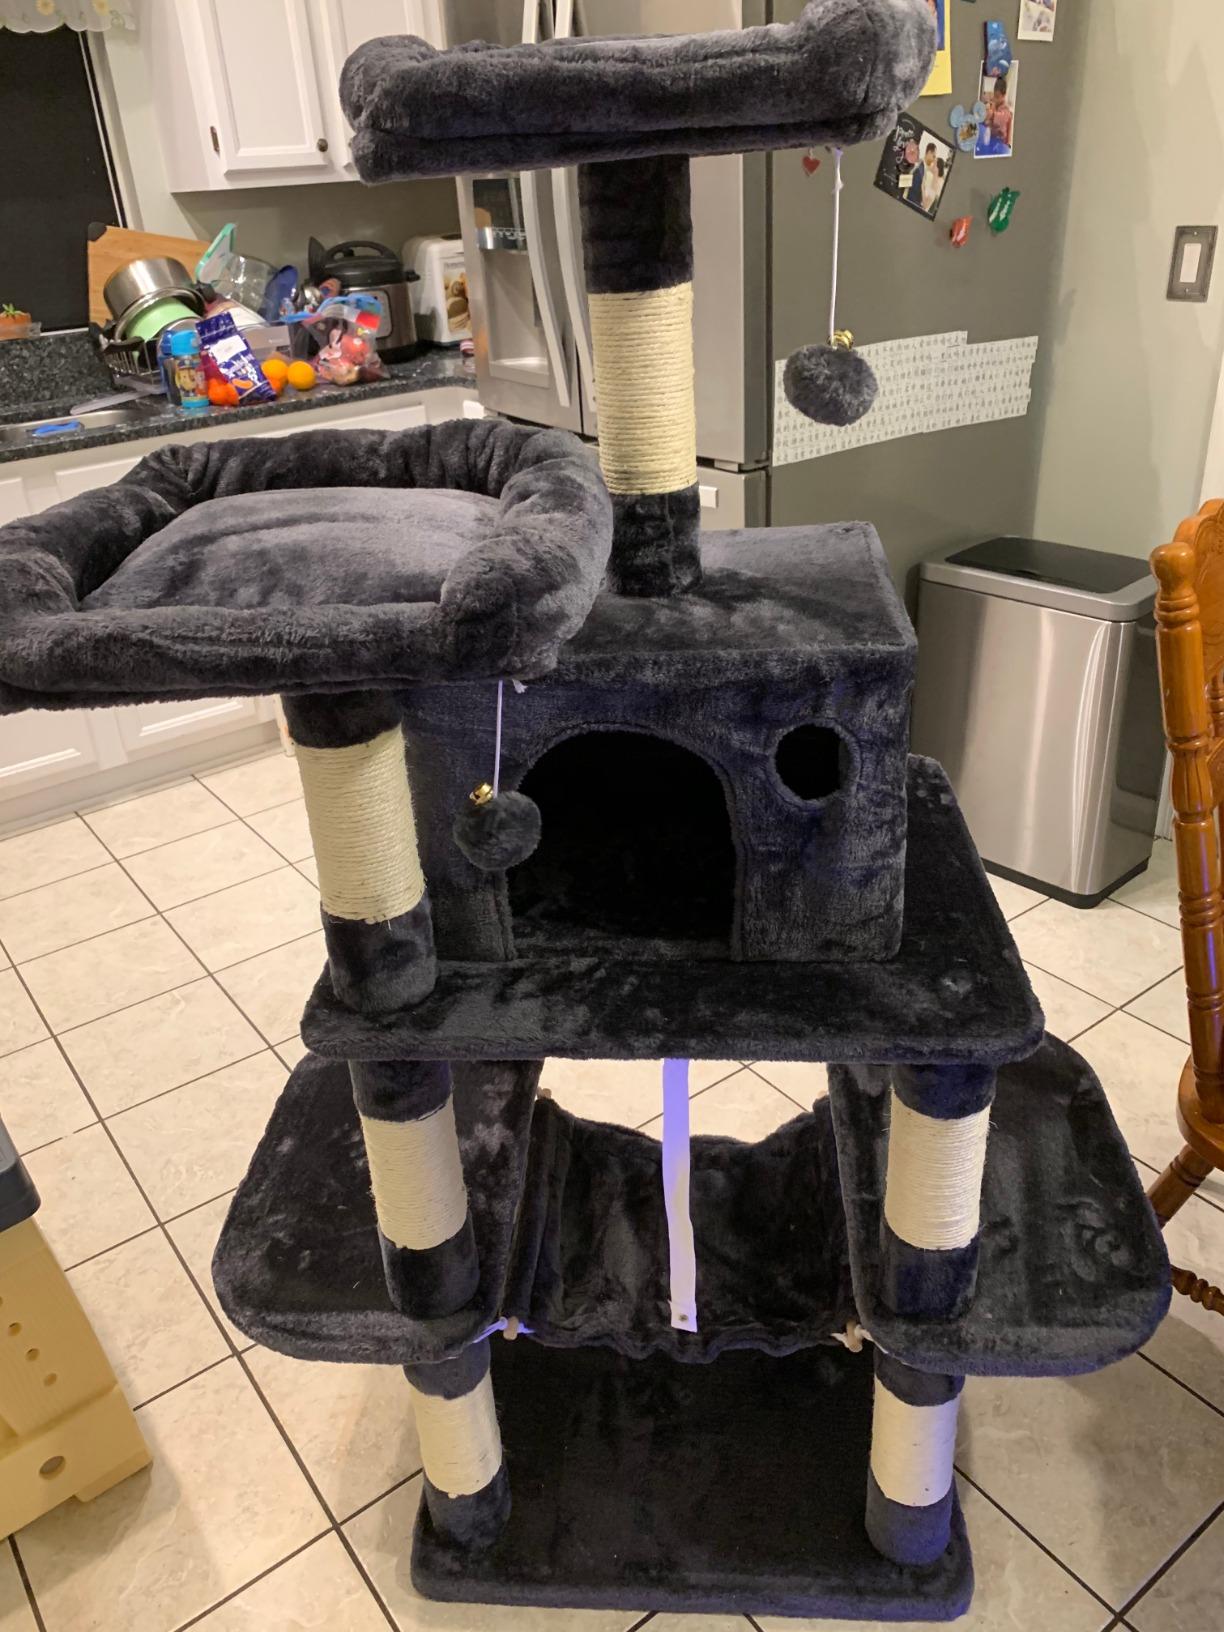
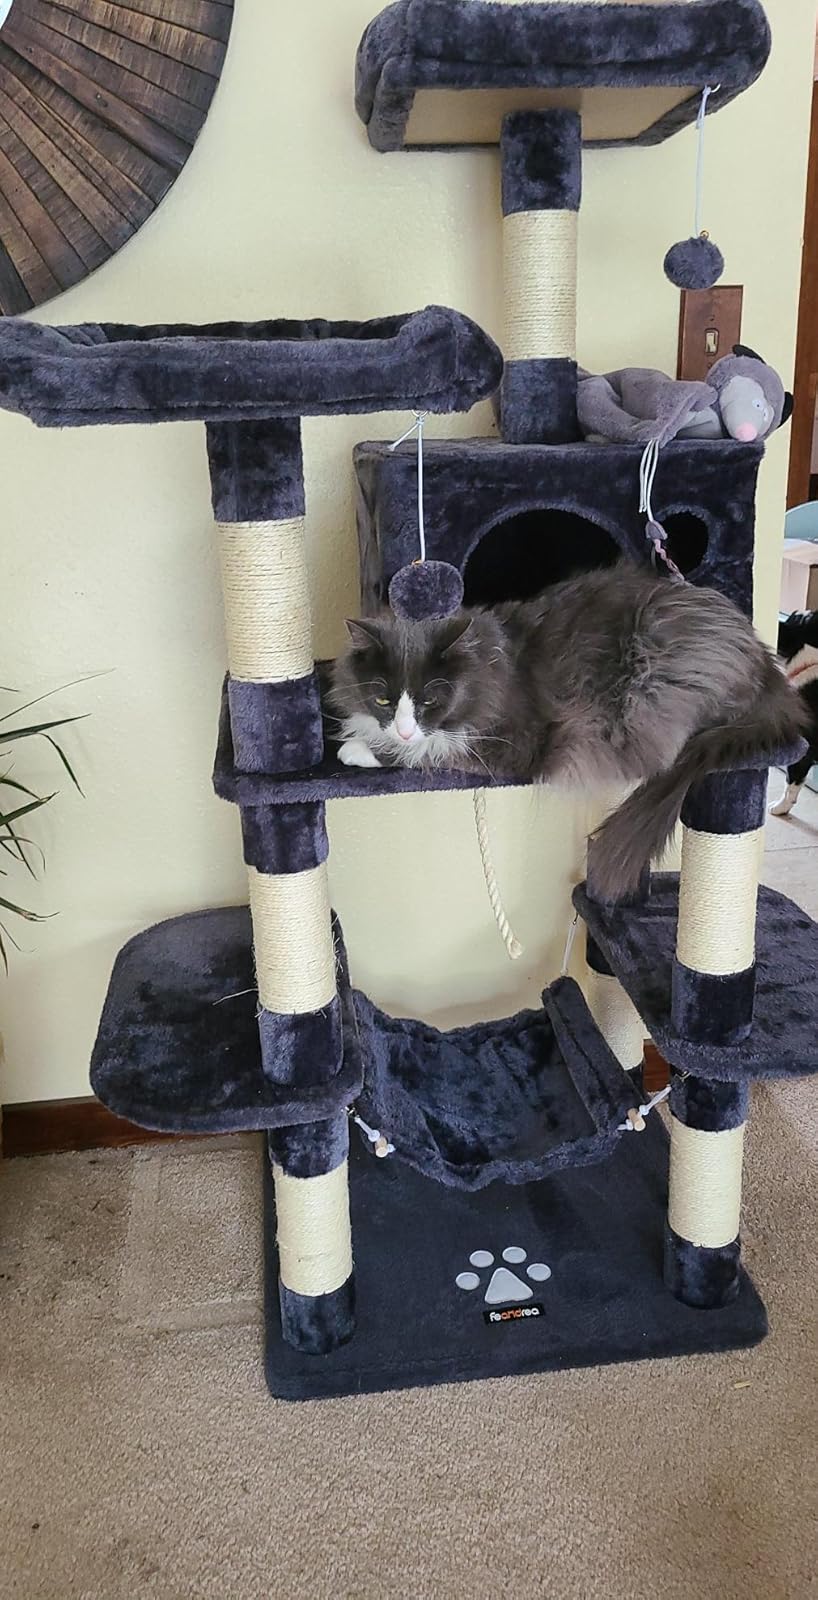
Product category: items_cat tree
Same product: yes